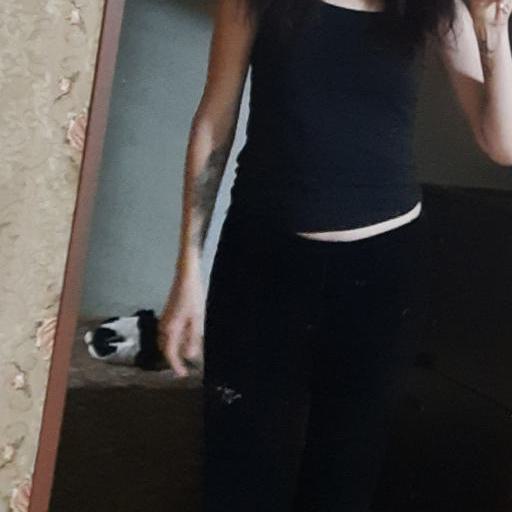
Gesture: no_gesture